Yungaba Immigration Centre

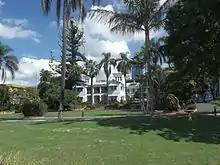
View from riverside to Yungaba, 2015

The bridge construction was undertaken by Evans Deakin, who converted the immigration depot's grounds into an industrial site with workshops and storehouses. A row of three open sheds cut off the connection between the hostel and the river, remaining in place until some time after the works were completed. The bridge is carried on tall stone pylons across the site to the rear of the principal building. The danger from falling debris and intentionally thrown objects has resulted in the need to identify an easement across the property on which no buildings can be constructed.